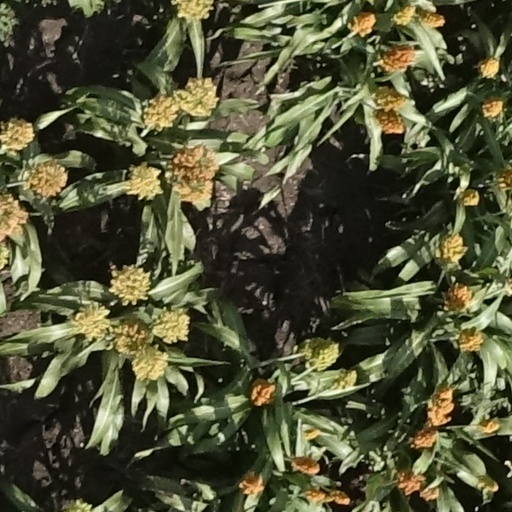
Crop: sorghum